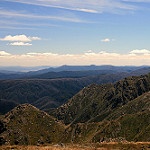
Scene: Outdoor